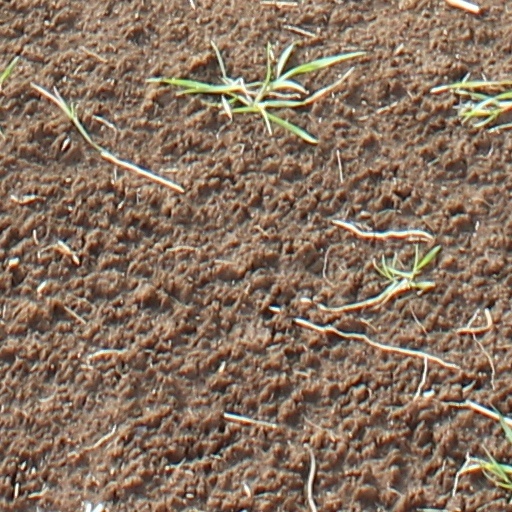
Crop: wheat